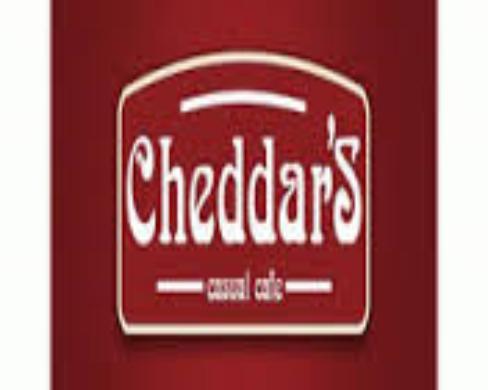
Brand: Cheader's
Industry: Food